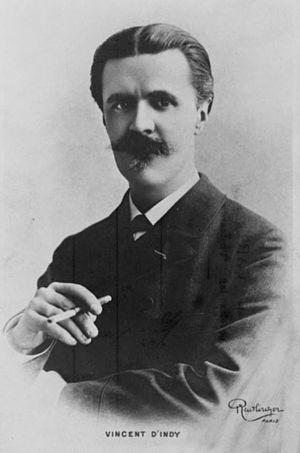
Franz Liszt est un compositeur, transcripteur et pianiste virtuose hongrois né le 22 octobre 1811 à Doborján, en Hongrie et mort le 31 juillet 1886 à Bayreuth, en Bavière.